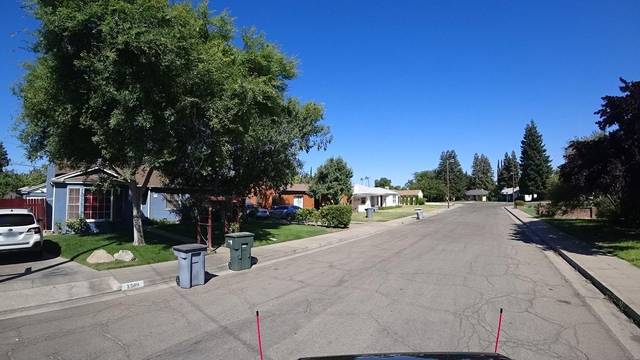
Region: Colombia
Coordinates: 36.761, -119.822